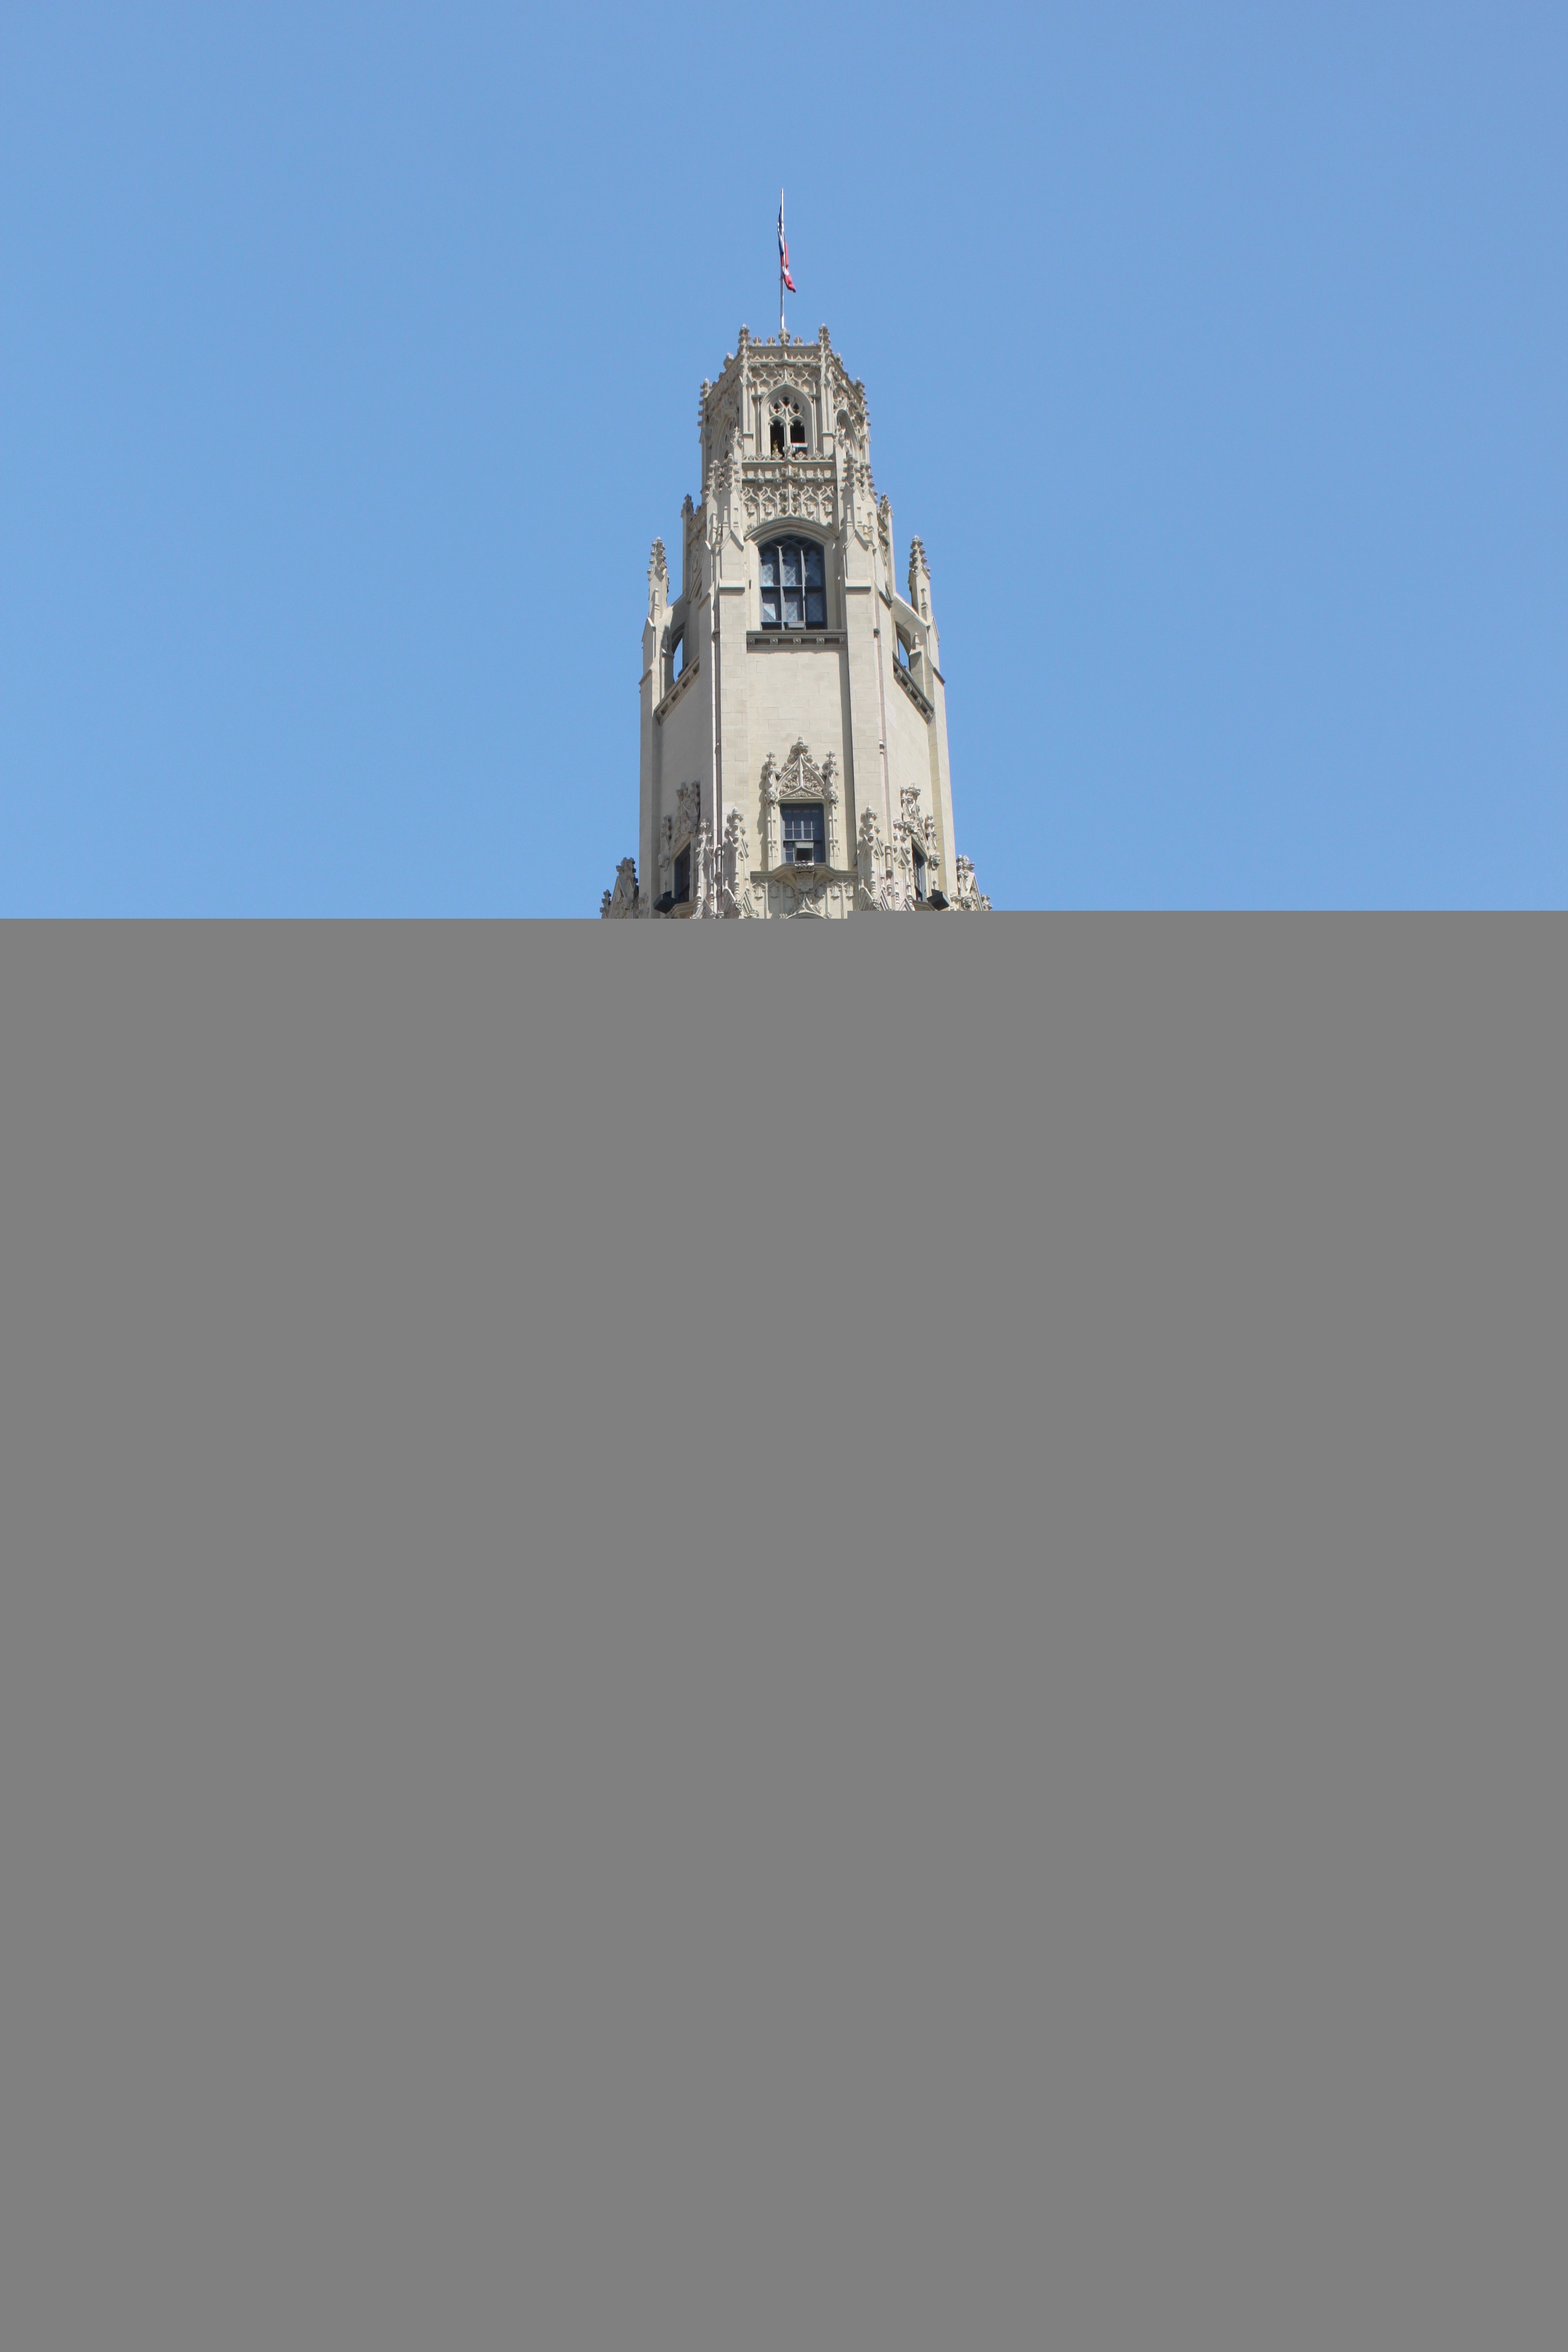
lighthouse, architecture, building, city, cityscape, downtown, vehicle, tower, arctic, buildings, texas, san antonio